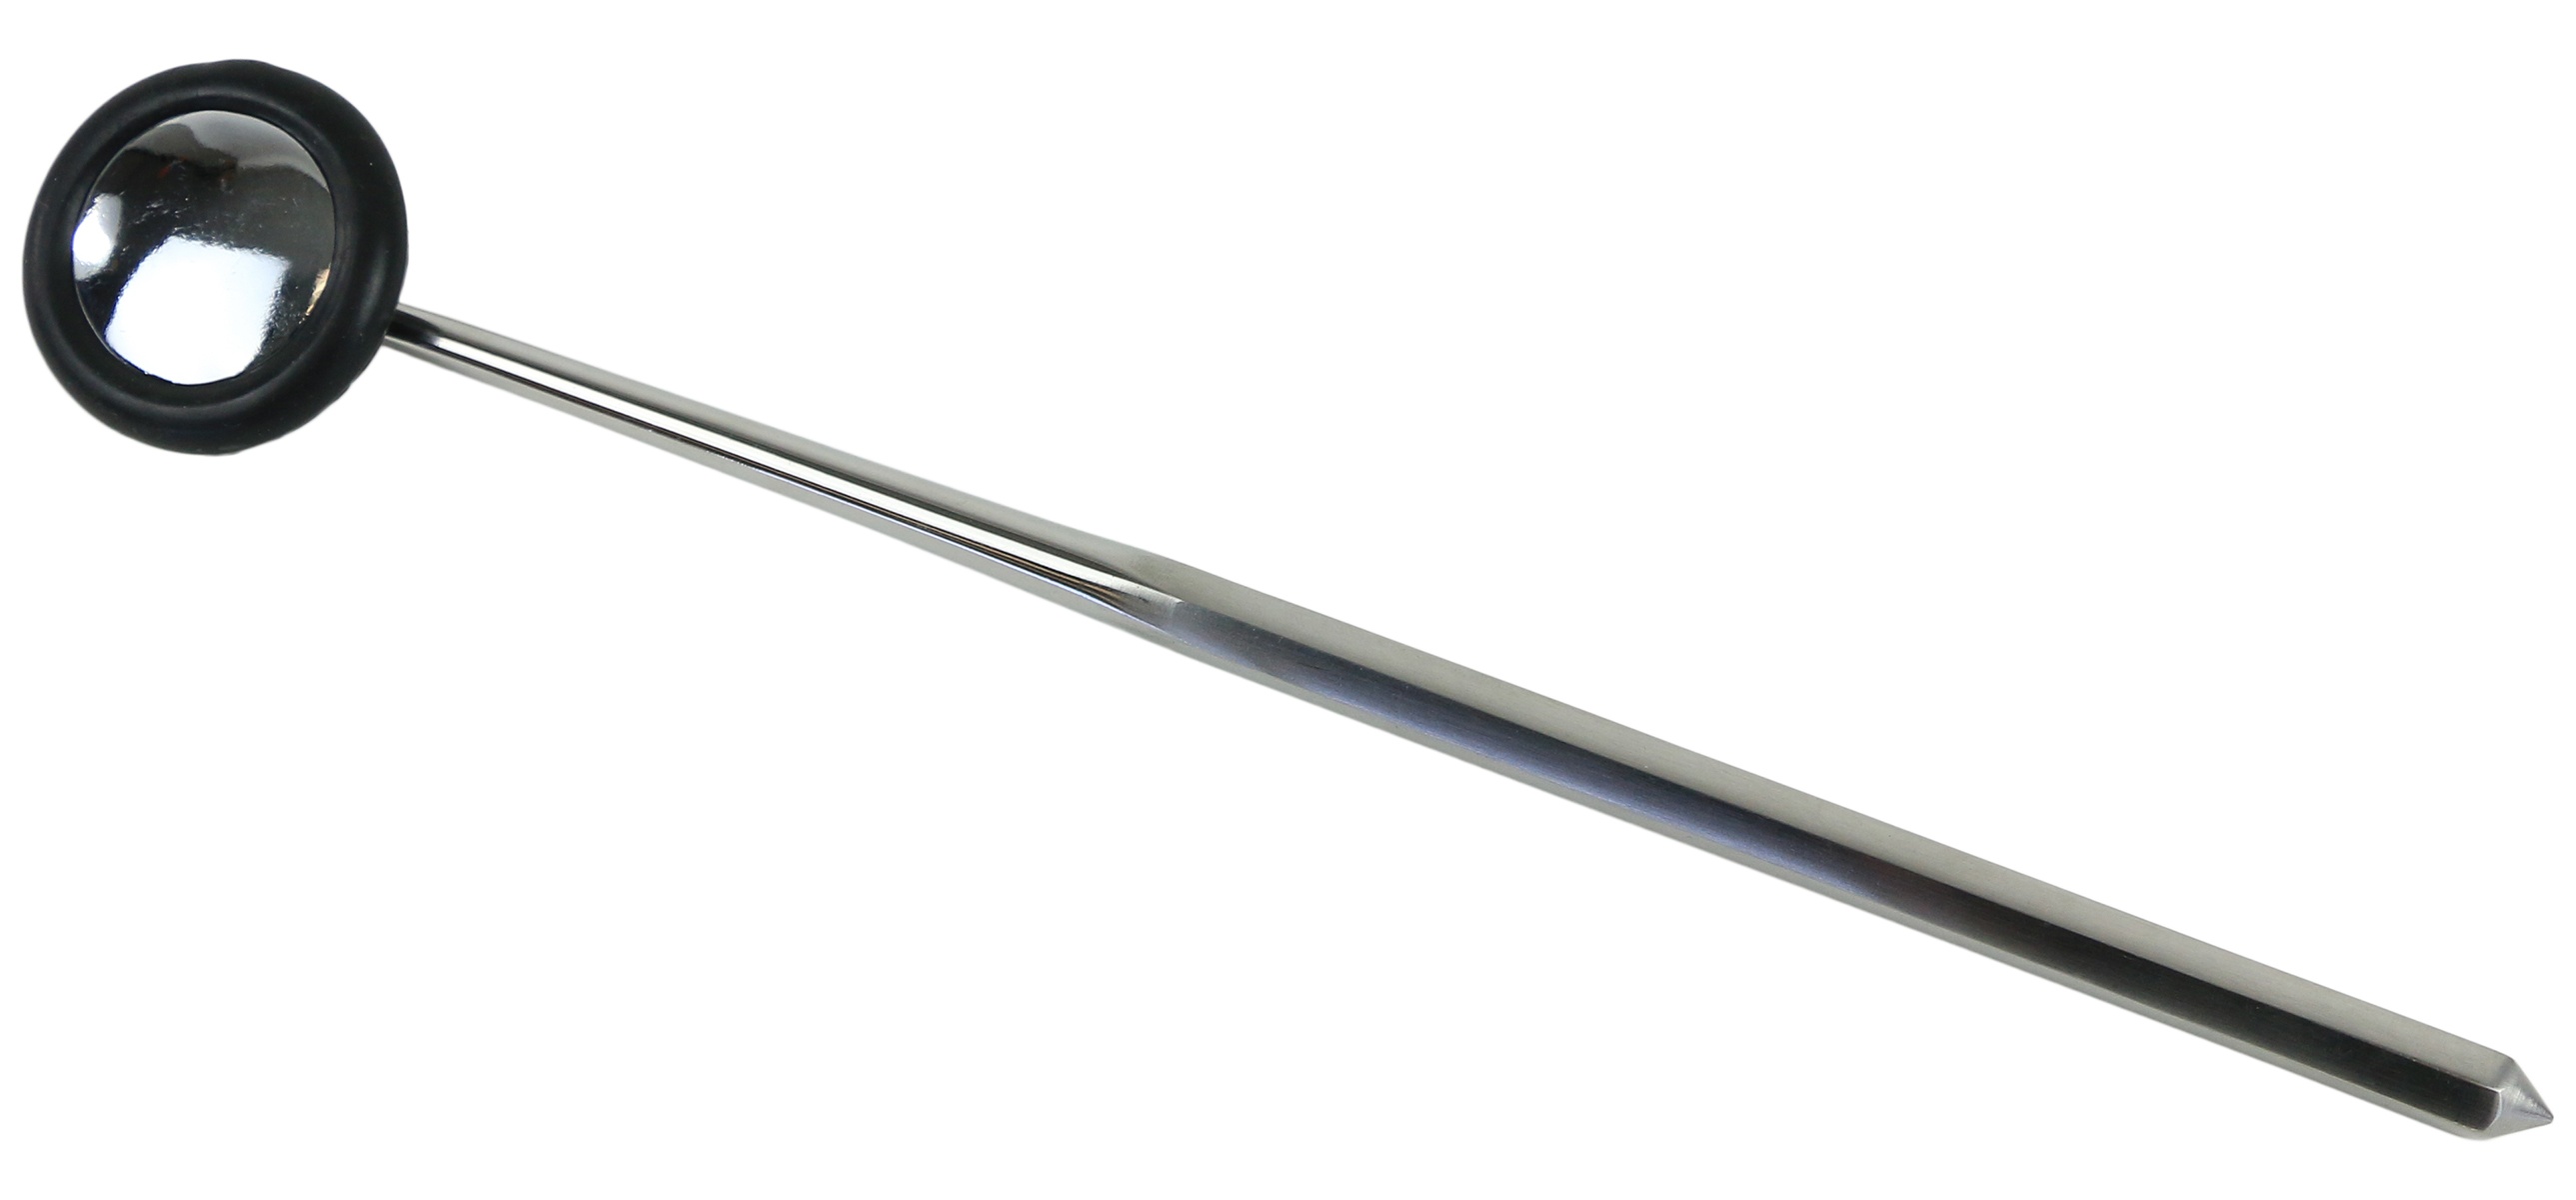
Percussion Hammer - Babinski with Long Handle - Latex Free, 25-pack
Percussion hammer can be used to elicit responses during examination. Adjustable percussion head can be oriented in two directions. Use pointed bottom as a "gross" aesthesiometer.
Brand: Baseline
Category: Business & Industrial > Medical > Medical Equipment > Medical Reflex Hammers & Tuning Forks > Babinski Hammers